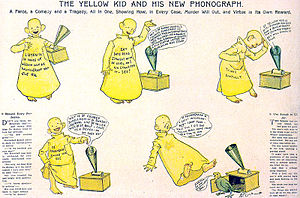
Tegneserie
The Yellow Kid
En tegneserie består af mindst to billeder, der indbyrdes hænger sammen og er afhængige af hinanden, og som fortæller en fremadskridende handling.